East 233rd Street (Bronx)

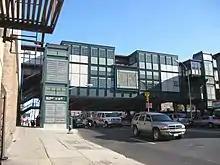
The 233rd Street station on the IRT White Plains Road Line

There are two New York City Subway stations along East 233rd Street: